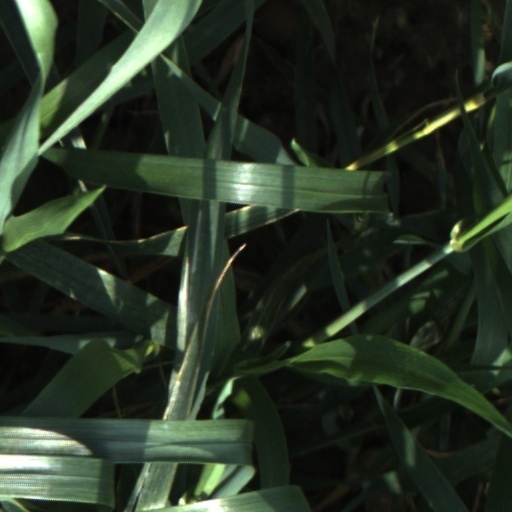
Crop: wheat